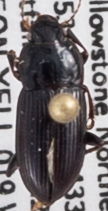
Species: Harpalus opacipennis
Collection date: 2018-07-12
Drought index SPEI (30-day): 0.662
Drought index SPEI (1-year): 2.09
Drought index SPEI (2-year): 0.992